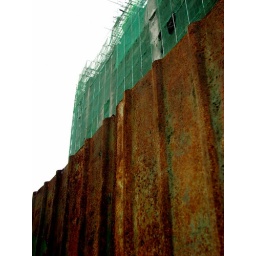
craptacular construction fence with craptacular &lt;i&gt;faux&lt;/i&gt; european-style apartment building under construction.